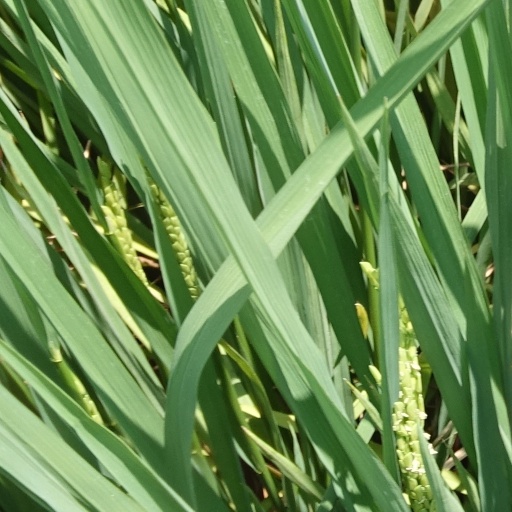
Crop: rice